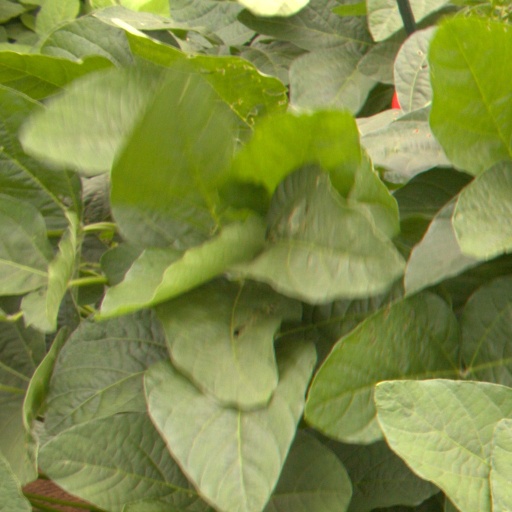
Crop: soybean